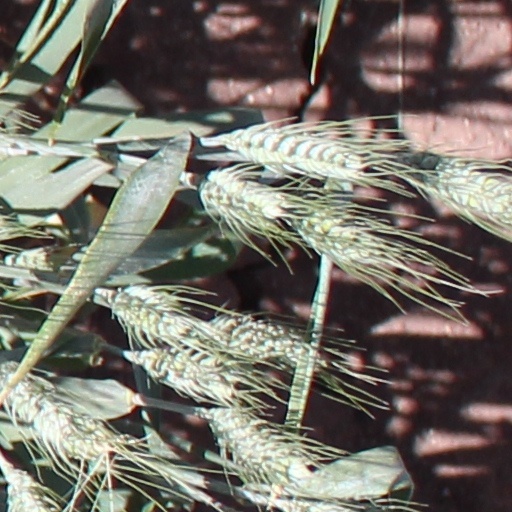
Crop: wheat